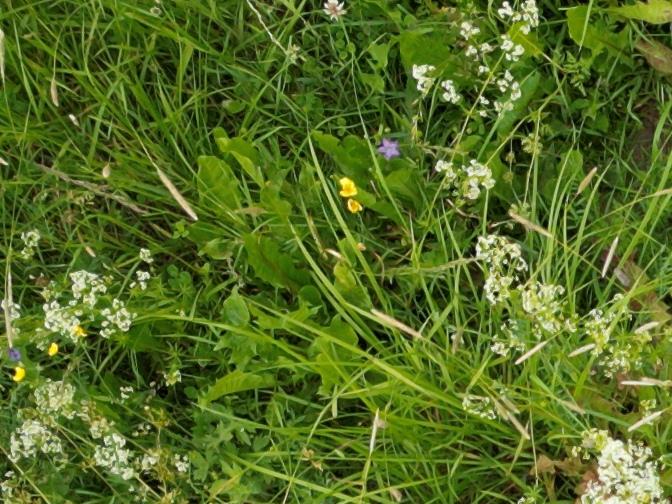
Flowers visible: yarrow flowers, yarrow flowers, yarrow flowers, yarrow flowers, yarrow flowers, yarrow flowers, yarrow flowers, yarrow flowers, yarrow flowers, yarrow flowers